Subramaniam Chettiar

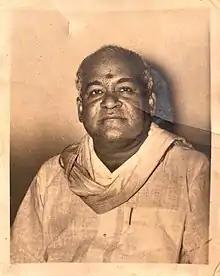
Profile picture of PPR Subramaniam Chettiar

Chettiar headed several public trusts and initiatives. As a philanthropist, he built temples and water tanks and contributed to various charities and public institutions in the Sivaganga district. His contributions include funding and managing the construction of the Sri Sundara Vinayagar Temple in Avanipatti in 1938, construction of the central water tank on Kuruvikondanpatti's main road, and setting up of the Visalakshi Padasalai School to provide free elementary school education to children. He served as the managing trustee of several temples in the Sivaganga region including the Sri Kailasanathar Nithyakalyani Amman Temple at Ilayathangudi, which is the first of the clan of nine temples of Nagarathars.